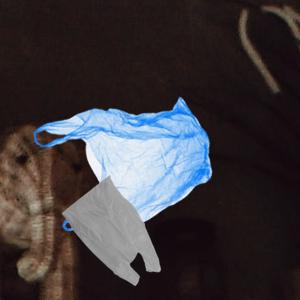
Label: plasticbags